Battle of Santa Cruz de Tenerife (1657)

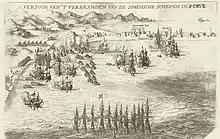
A 1657 Dutch engraving depicting the battle

The attack began at 9:00 am on 20 April (of the Julian calendar still used in England by then; 30 April of the Gregorian calendar). Stayner's division manoeuvred alongside the Spanish ships, which protected the English ships to some extent from the guns of the castle and forts. No shot was fired from the English ships until they had moved into position and dropped anchor. While the frigates attacked the galleons, Blake's heavier warships sailed into the harbour to bombard the shore defences. Blake ordered that no prizes were to be taken; the Spanish fleet was to be utterly destroyed. Most of the Spanish fleet, made up of smaller armed merchantmen, were quickly silenced by the superior gunnery of Stayner's warships. The two galleons fought on for several hours. Blake's division cleared the breastworks and smaller forts; smoke from the gunfire and burning ships worked to the advantage of the English by obscuring their ships from the Spanish batteries.